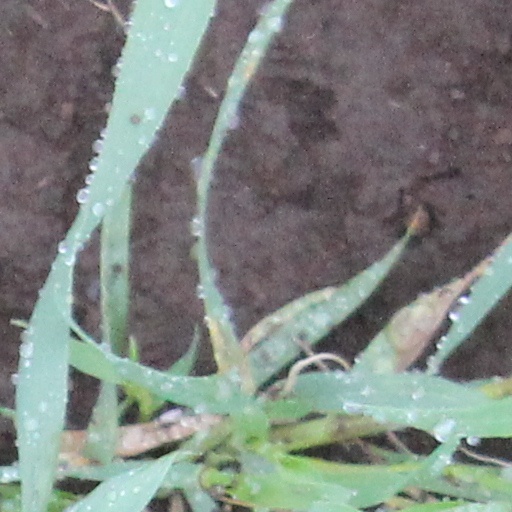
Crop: wheat